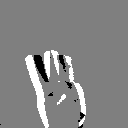
ASL letter: w